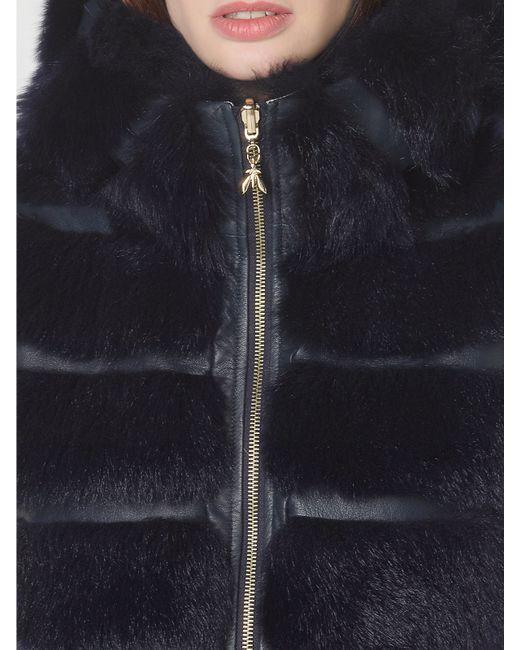
schwarze dicke Winterjacke, Pelzmaterial